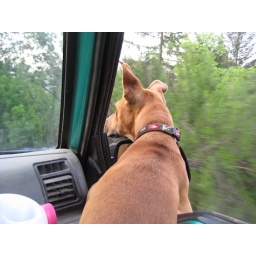
Penny in car window